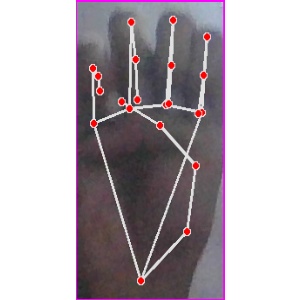
अक्षर: म